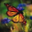
Label: butterfly